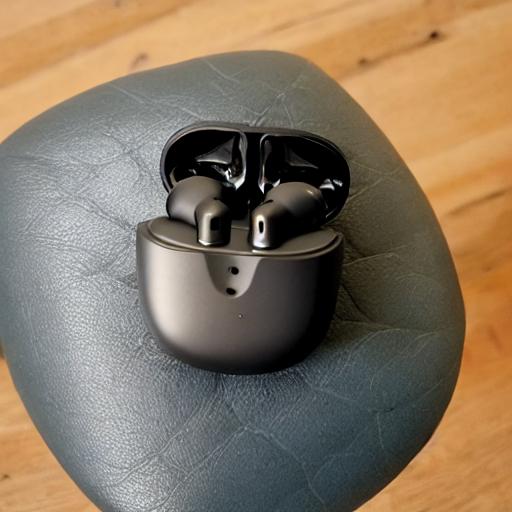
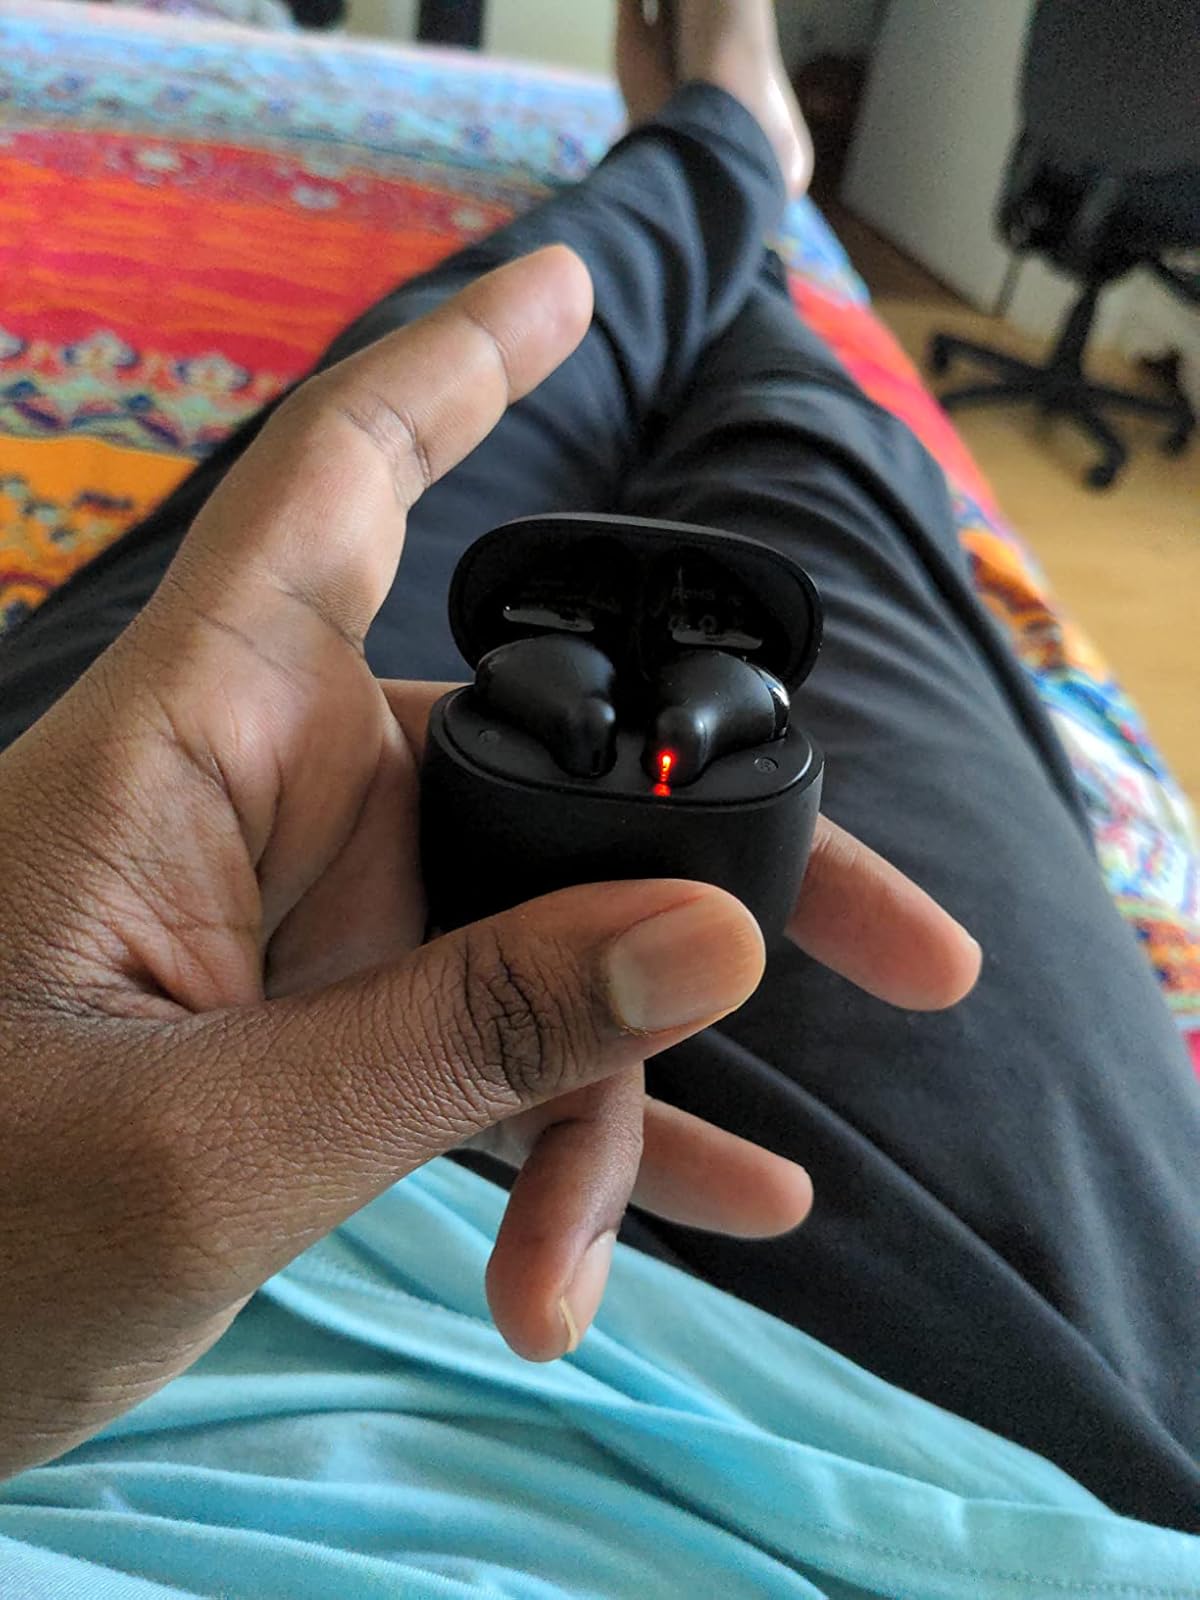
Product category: earbuds
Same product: no